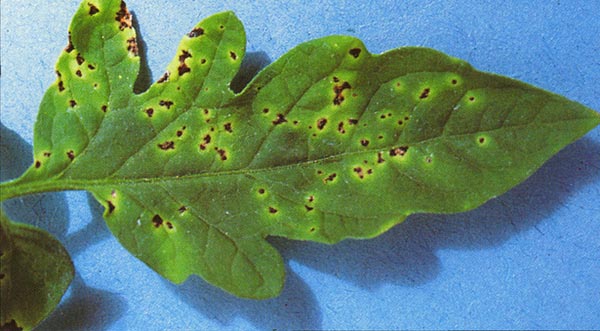
Plant: Tomato
Disease: tomato bacterial leaf spot